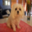
Label: dog